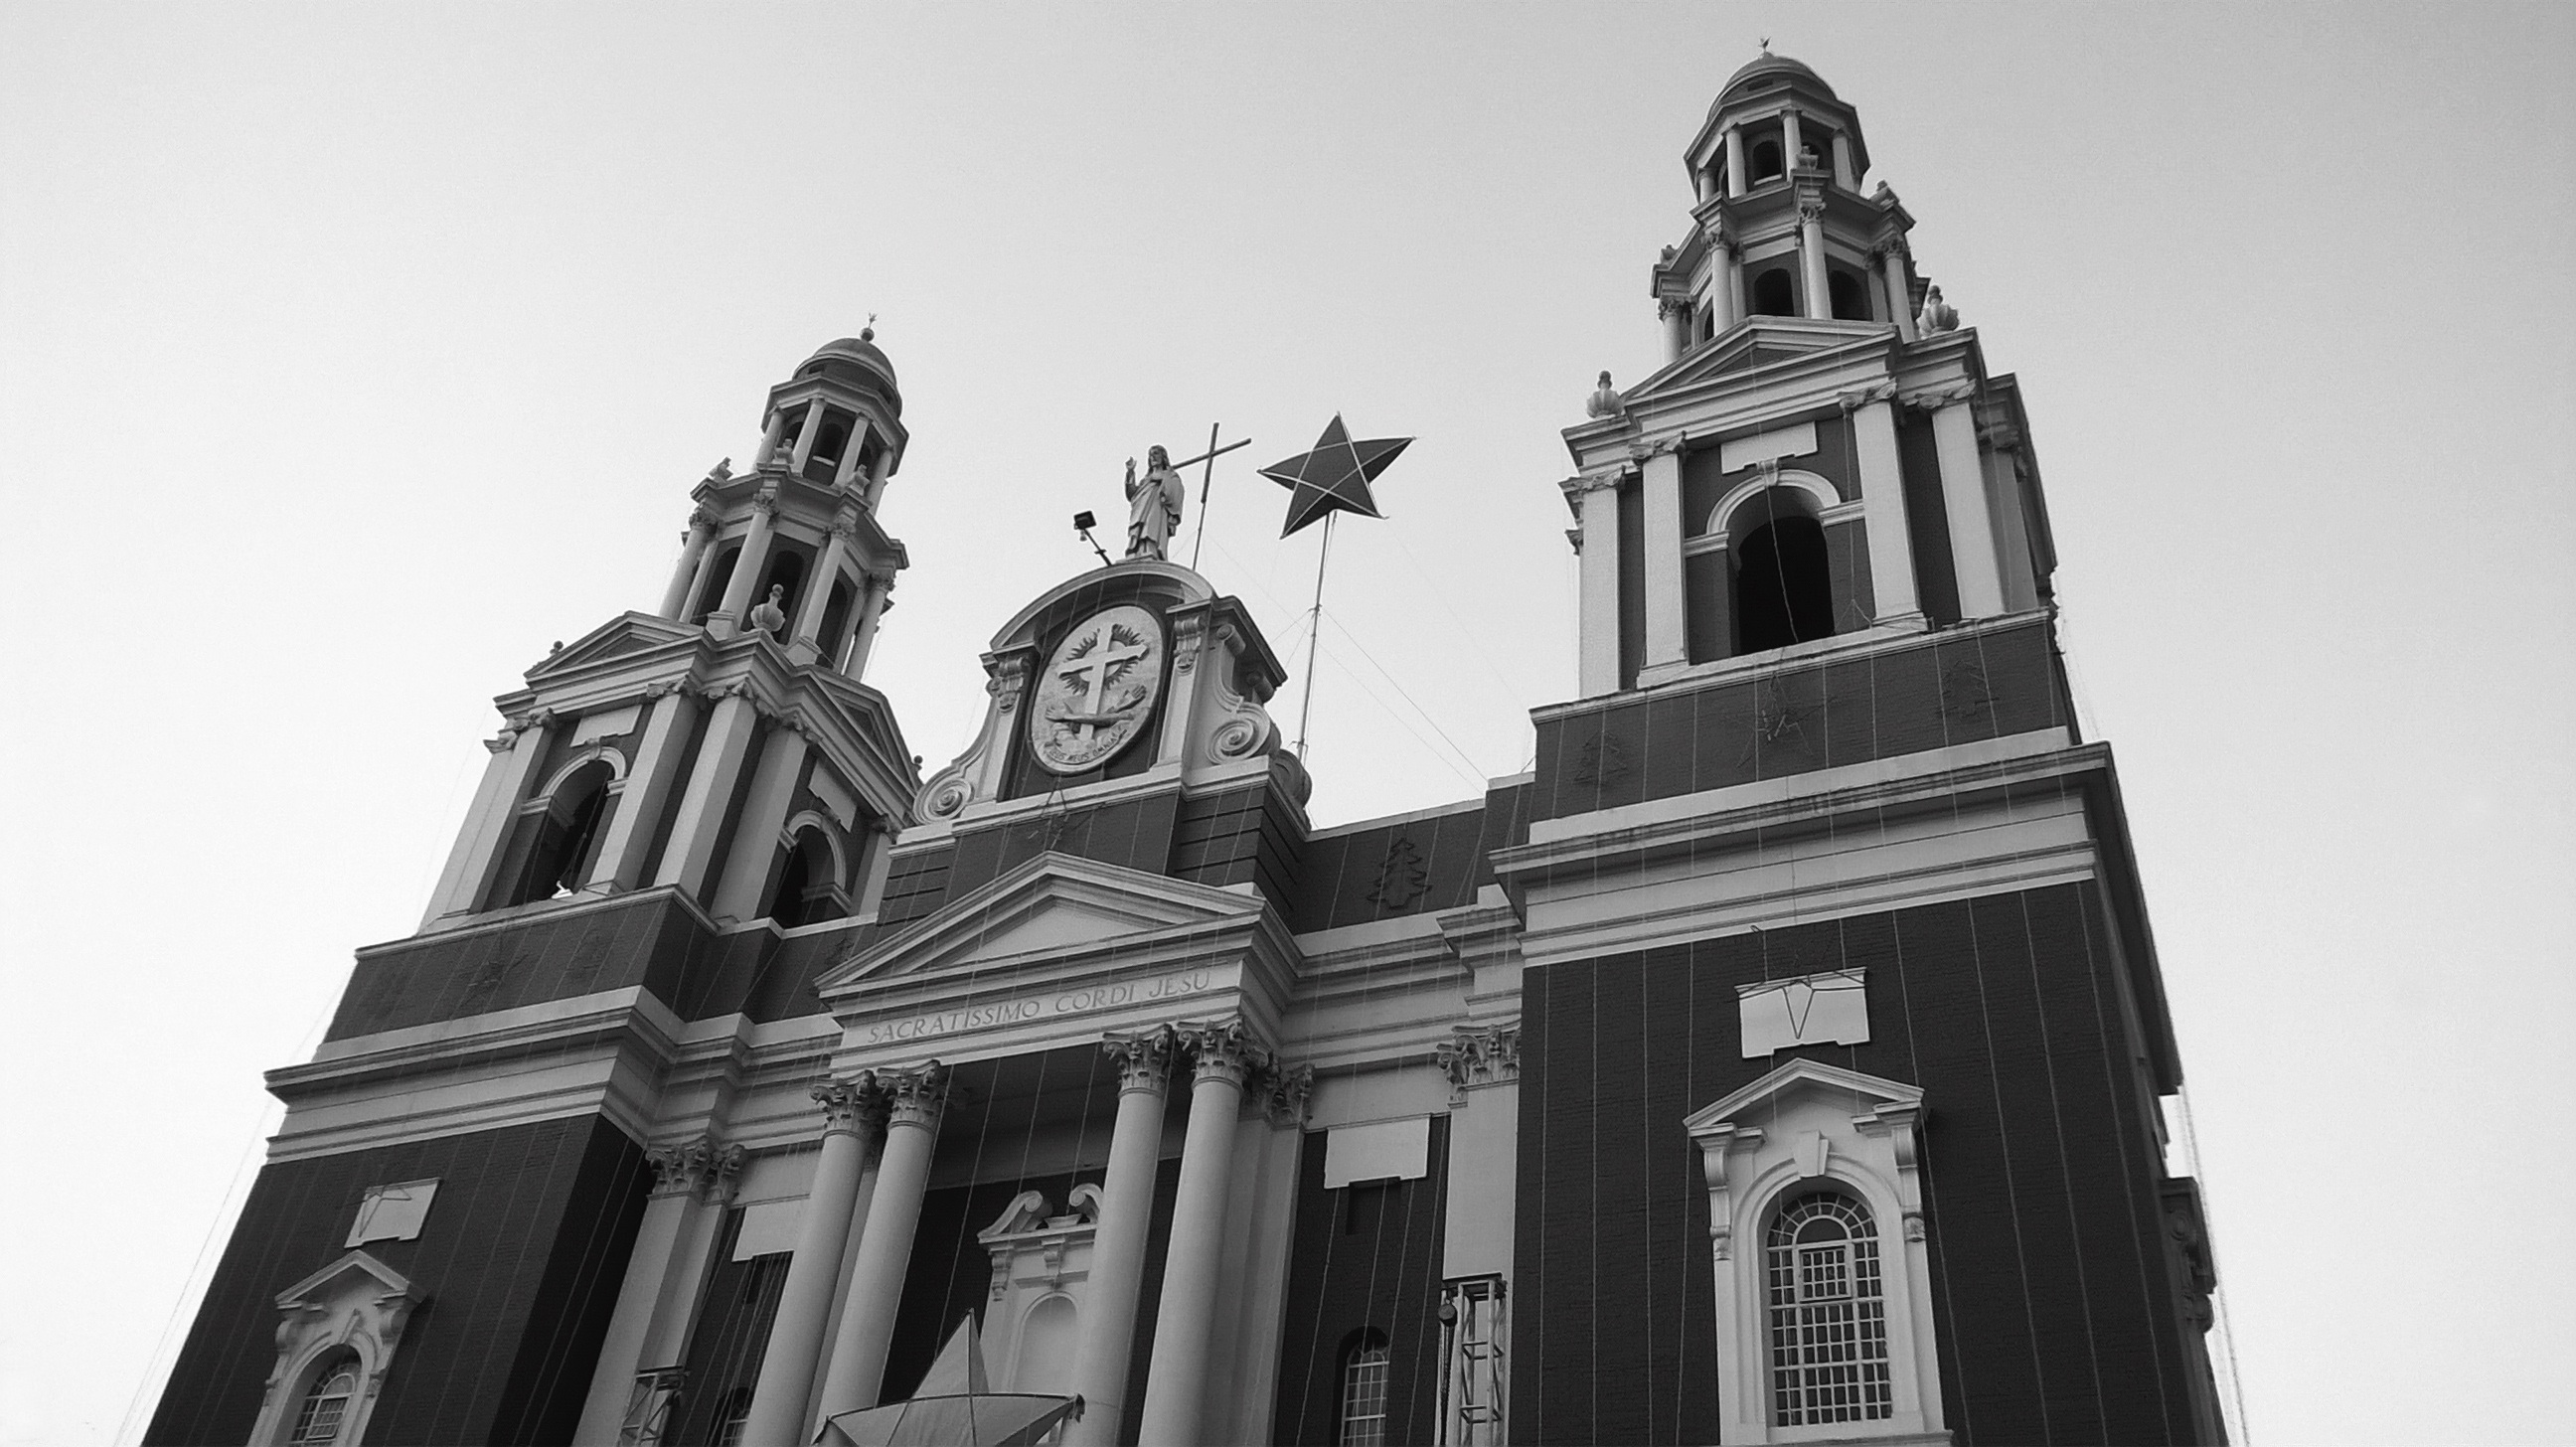
black and white, architecture, white, building, monument, statue, landmark, facade, church, cathedral, monochrome, place of worship, spire, monochrome photography